Lyceum of the Philippines University

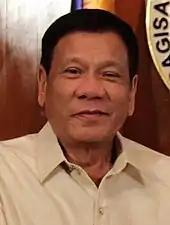
President Rodrigo Duterte

The College of Law has a separate campus in Salcedo Village, Makati, known as the Lyceum of the Philippines University – Makati Campus or Lyceum of the Philippines University College of Law.